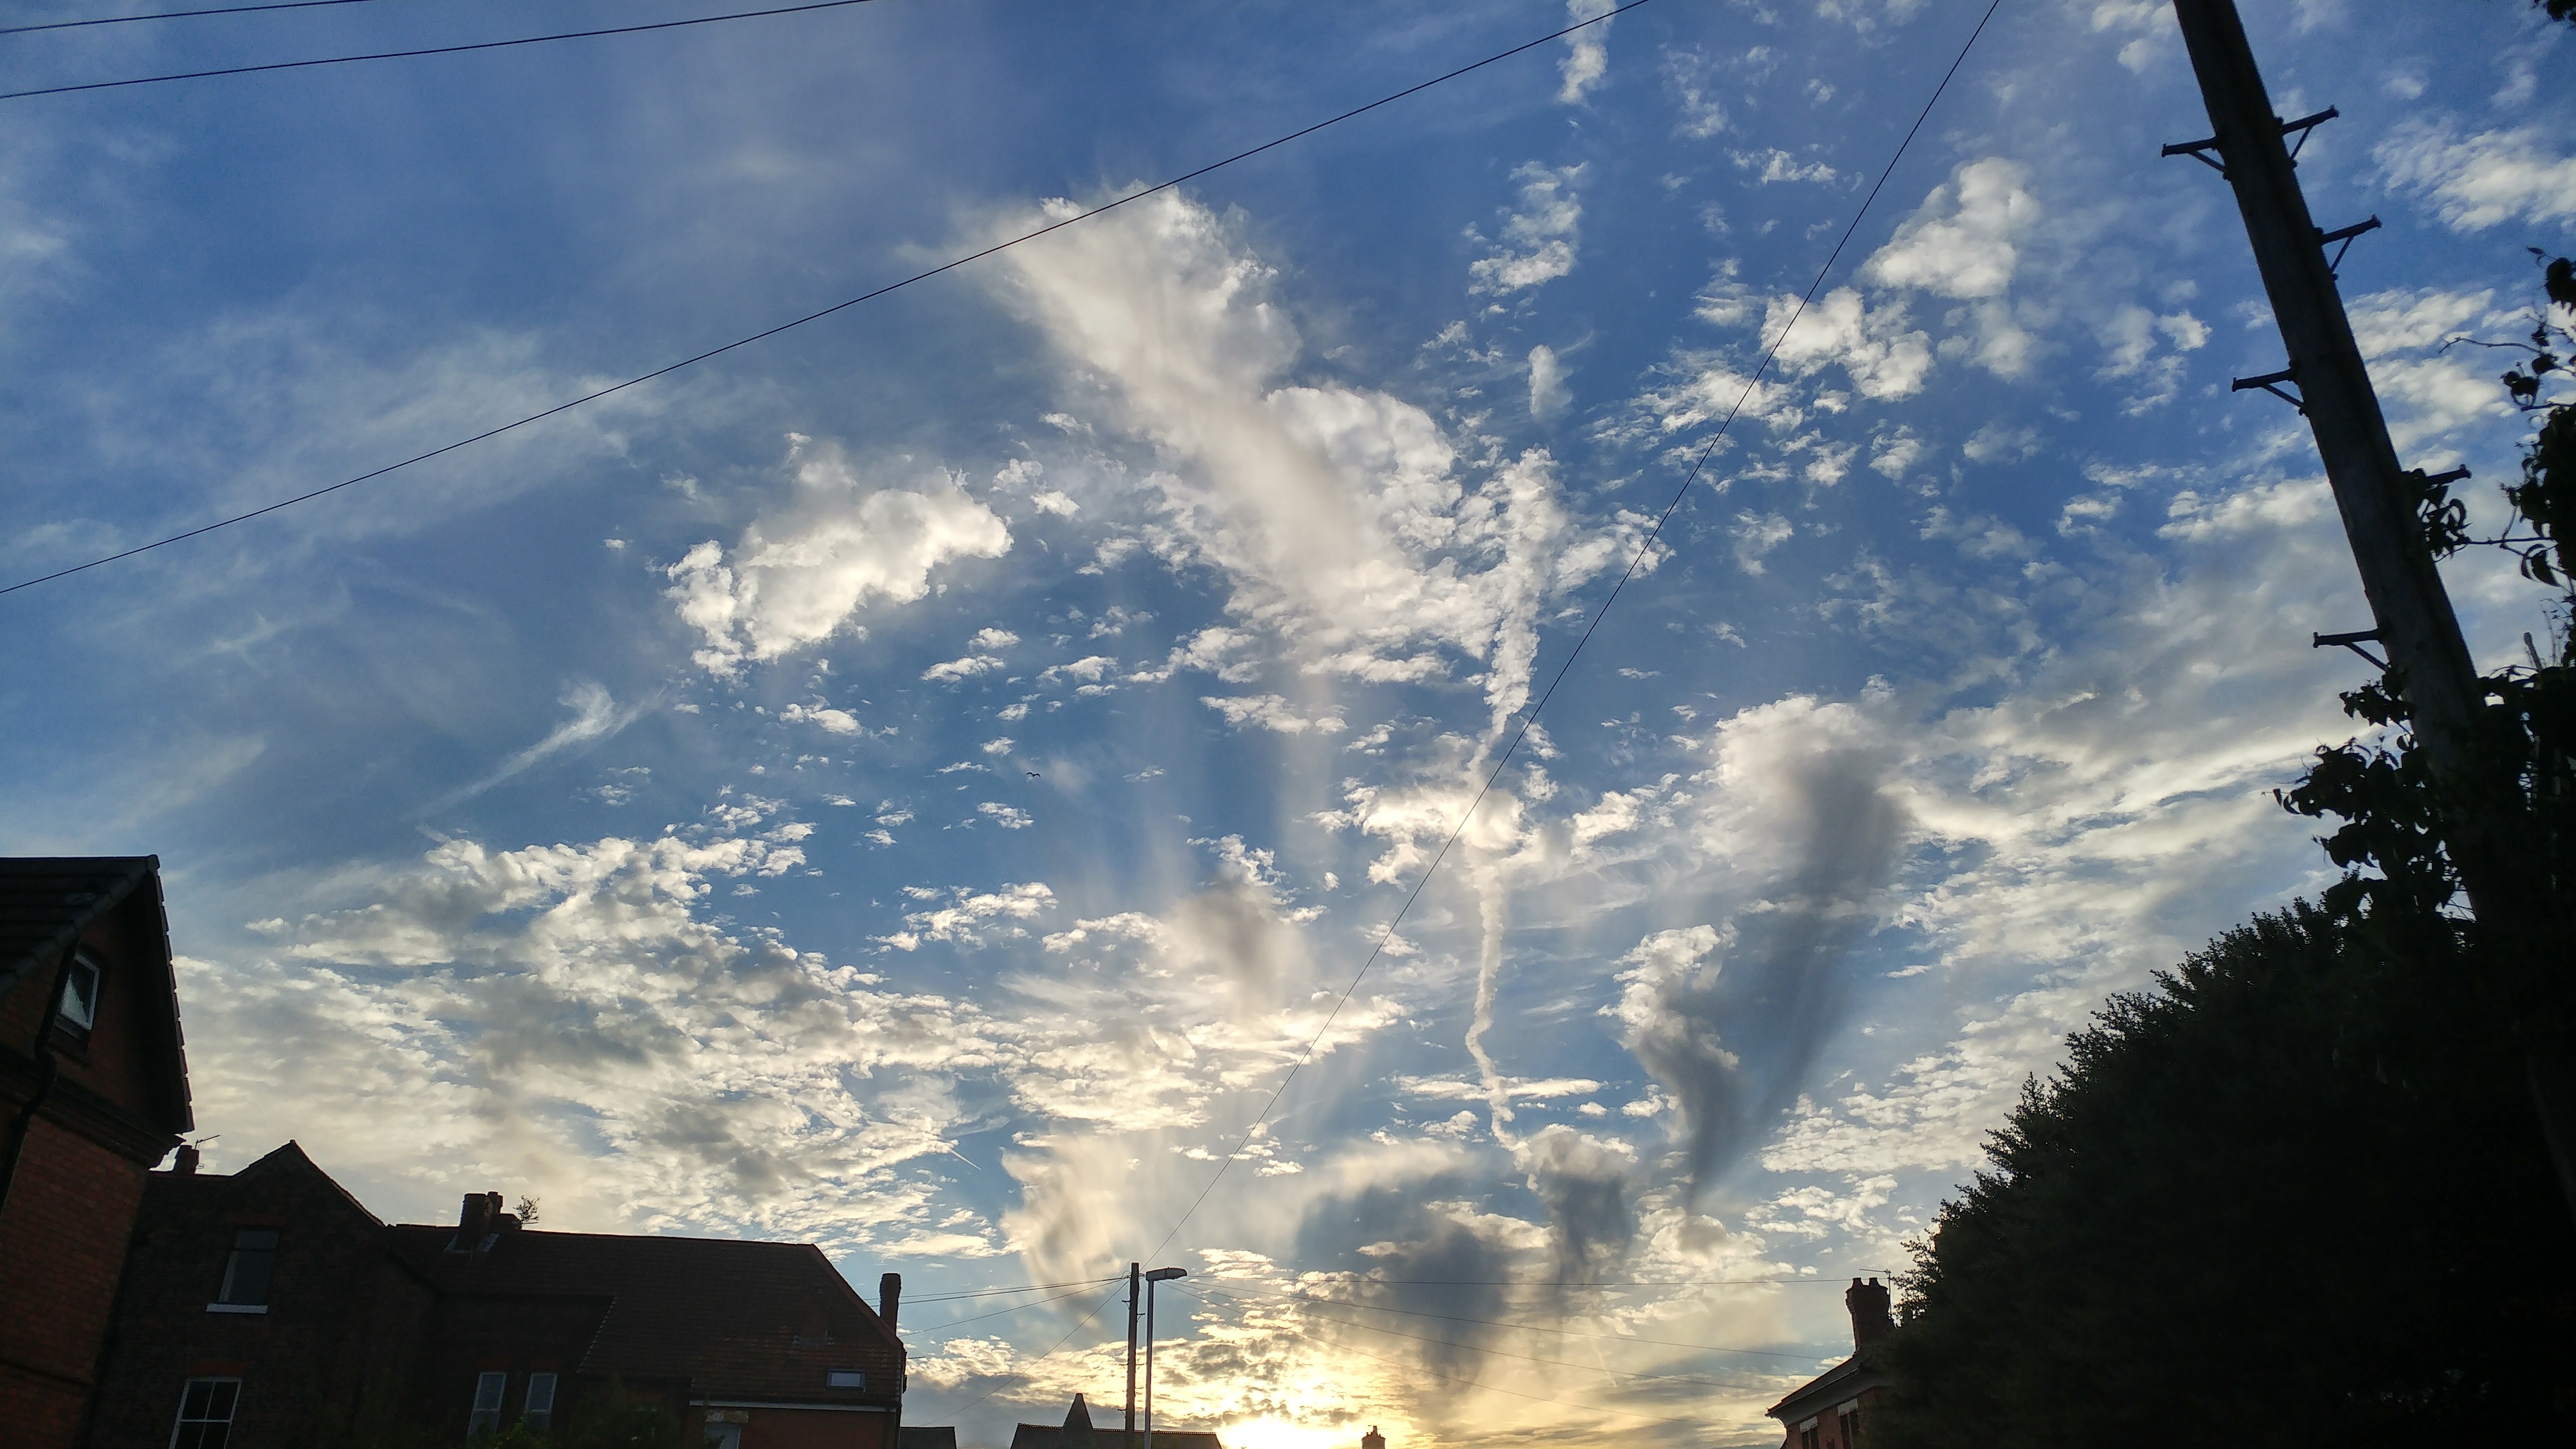
cloud, sky, sunset, sunlight, morning, atmosphere, dusk, evening, weather, meteorological phenomenon, atmosphere of earth